Acetone–butanol–ethanol fermentation

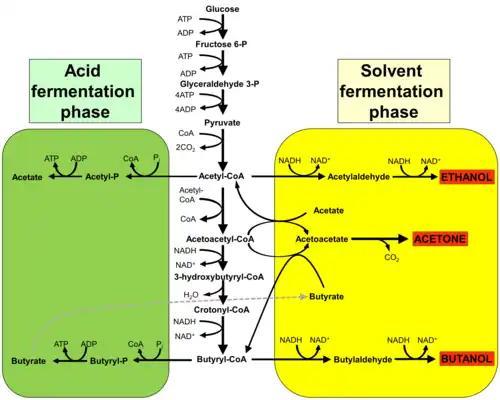
Pathway of acetone–butanol–ethanol fermentation by clostridia.

Acetone–butanol–ethanol (ABE) fermentation, also known as the Weizmann process, is a process that uses bacterial fermentation to produce acetone, n-butanol, and ethanol from carbohydrates such as starch and glucose. It was developed by chemist Chaim Weizmann and was the primary process used to produce acetone, which was needed to make cordite, a substance essential for the British war industry during World War I.